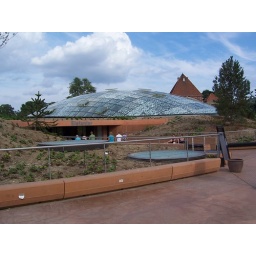
The new elephant house in Copenhagen Zoo